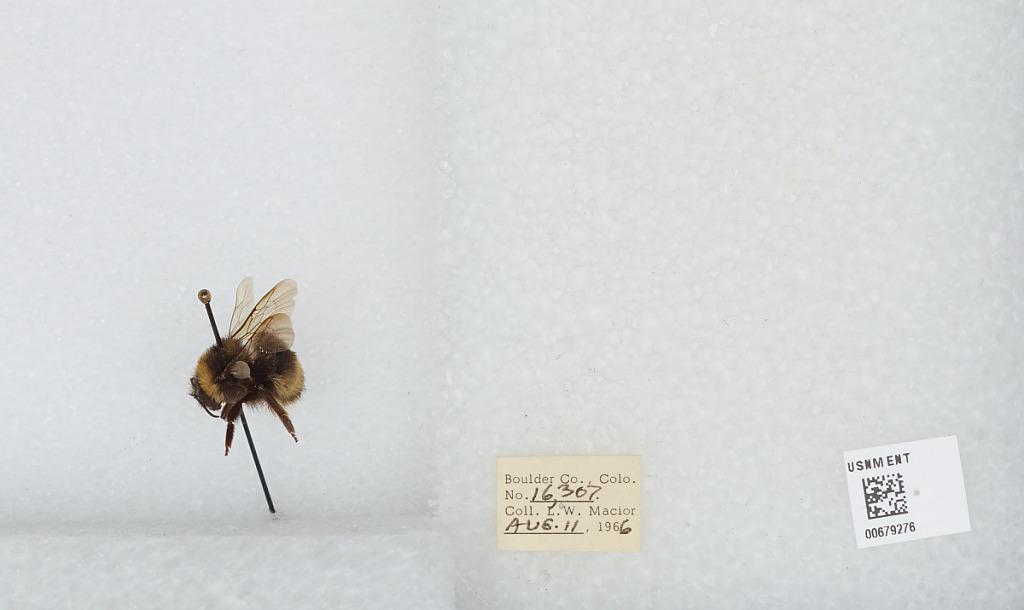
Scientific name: Bombus (Bombus) occidentalis Greene
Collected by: L. Macior
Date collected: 1966-8-11
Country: United States
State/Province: Colorado
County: Boulder
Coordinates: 40.0017, -105.308